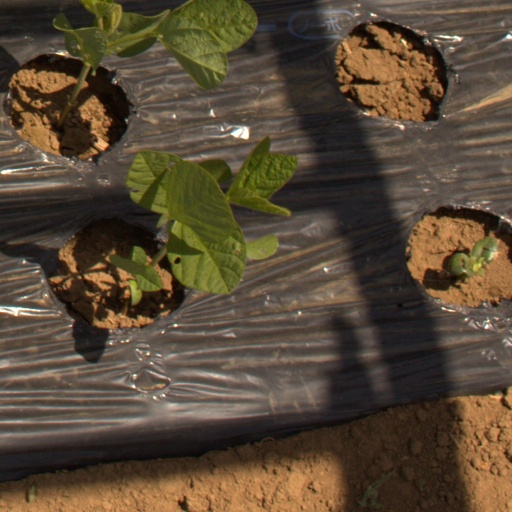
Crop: Jerusalem artichoke